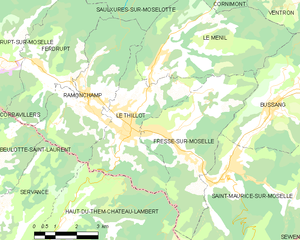
Carte des communes françaises Le Thillot